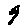
Label: 9